Feng Yuxiang

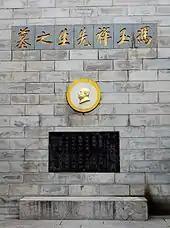
Tomb of Feng Yuxiang at the foot of Mount Tai in Shandong.

He died in 1948, in a shipboard fire on the Black Sea while en route to the Soviet Union, along with one of his daughters. Some believe he was murdered by his political adversaries, while others reject this theory. Allegedly, those who claimed to know the details of that fateful night had reported that Feng and his daughter perished because their cabin door was locked from the outside.